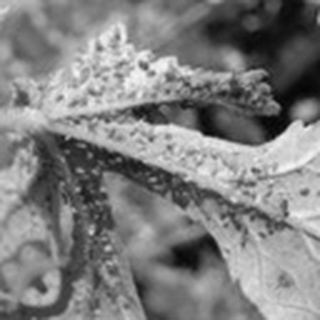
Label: cotton_aphids